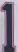
Number: 1